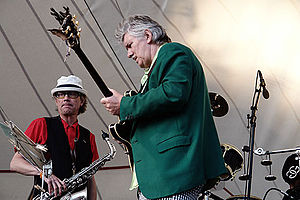
Pierre Dørge / Galleri
Pierre Dørge er en dansk guitarist, komponist, orkesterleder og musikmager. Dørge havde bassisten Erik Moseholm som lærer i skolen, og siden blev saxofonisten John Tchicai en anden afgørende inspiration for Dørges udvikling. Dørge dannede allerede som 14-årig sin egen gruppe, Copenhagen Jazz Quintet, og har siden dels spillet med vidt forskellige grupper som Leonardo Pedersens Jazzkapel, Cadentia Nova Danica, John Tchicais Kvartet, C M Musictrain, Hos Anna, Totalpetroleum og Svend Asmussens String Swing, og har selv haft en lang række forskellige orkestre: Padderok, Tubaba Troup, Thermænius og New Jungle Orchestra.